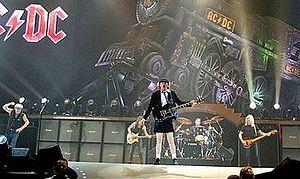
AC/DC [ˌæɪsiːˈdiːsiː] est un groupe de hard rock australien, originaire de Sydney. Il est formé en 1973 par les frères écossais Angus et Malcolm Young. Bien que classé dans le hard rock et considéré comme un pionnier de ce genre musical ainsi que parfois du heavy metal, les membres du groupe ont toujours qualifié leur musique de « rock 'n' roll ». Elle pourrait aussi être catégorisée comme hard blues.